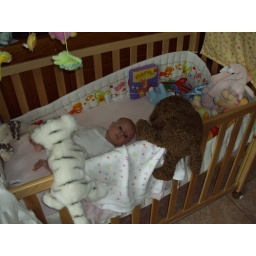
2 m 4 days brown dog breaks in